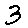
Label: 3